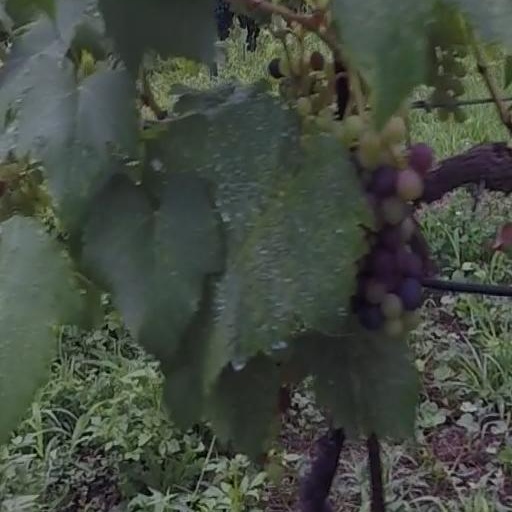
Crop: grape